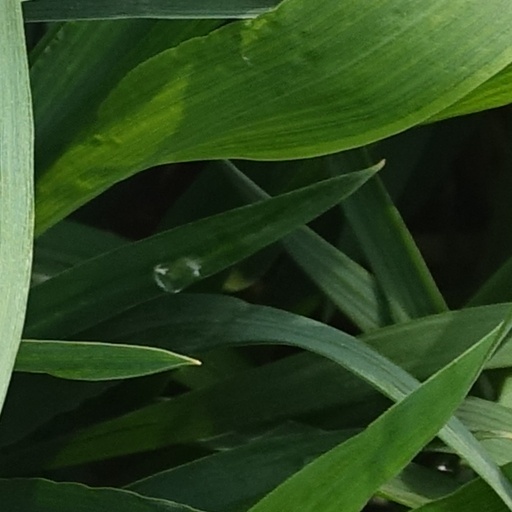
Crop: wheat